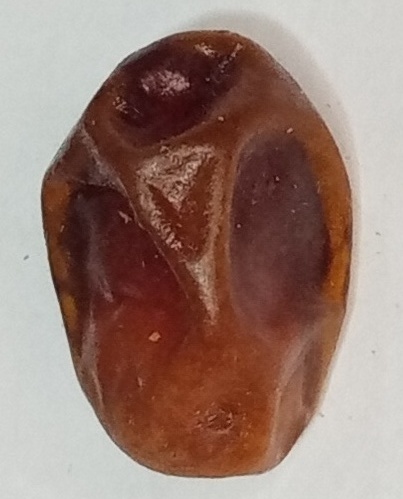
Variety: aseel
Size: medium
Grade: grade-1